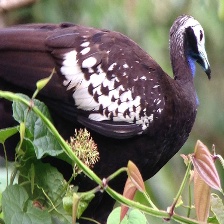
Species: BLUE THROATED PIPING GUAN
Scientific name: PIPILE CUMANENSIS